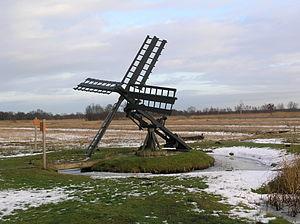
Cet article recense les moulins à vent de la province d'Overijssel, aux Pays-Bas.